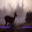
Label: deer